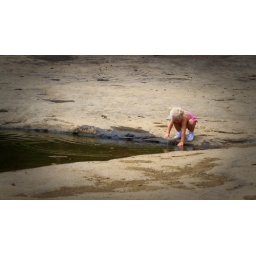
this little girl was cute, she was playing in a little pool of water on the upper side of the falls.